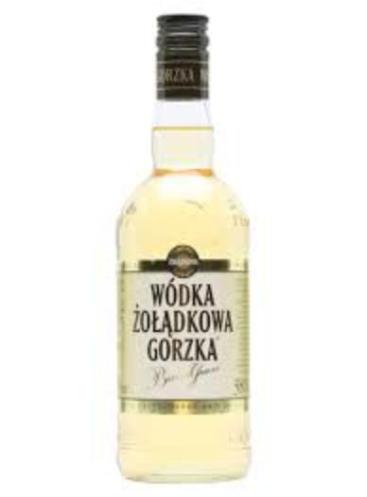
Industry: Food